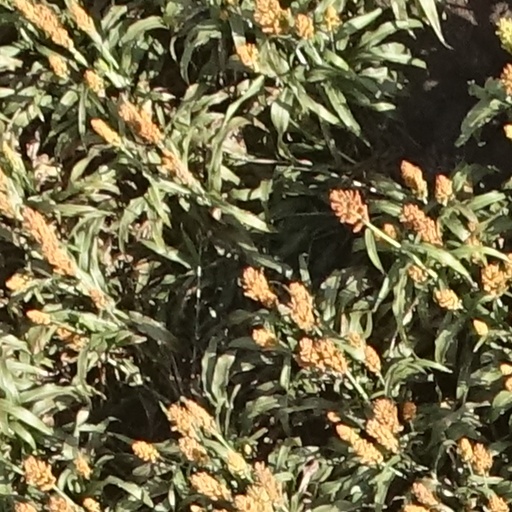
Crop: sorghum